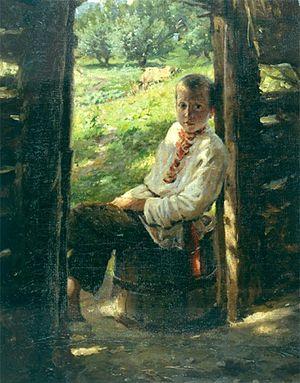
Le Musée national de peinture de Kiev ou Musée national galerie de peinture de Kiev appelé antérieurement à mars 2017 le Musée national d'art russe est un musée des beaux-arts situé à Kiev en Ukraine. Il se trouve dans les locaux de la Maison de Fiodor Tereshenko construite à la fin du XIXᵉ siècle début du XXᵉ siècle par les architectes Vladimir Nikolaïev et Andreï Goun.